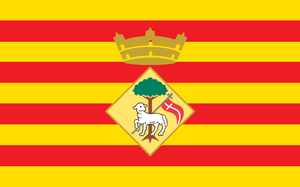
Sant Joan Despí
Sant Joan Despí er en by og en kommune i Baix Llobregat i provinsen Barcelona i Catalonien. Den ligger ved elven Llobregat. Kommunen har 33.873 og et areal på 5,63 km². Den grænser op til Cornellà de Llobregat, Sant Just Desvern, Sant Boi de Llobregat, Santa Coloma de Cervelló, Sant Feliu de Llobregat og Esplugues de Llobregat.